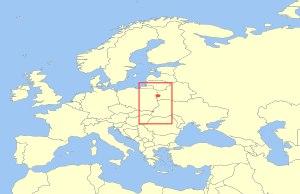
Le bison d'Europe est un mammifère ruminant de la famille des Bovidés. C'est une des deux espèces du genre Bison, l'autre étant le Bison américain. Les deux espèces de bison sont considérées par certains auteurs comme appartenant en fait au genre Bos, à cause de croisements possibles entre espèces du genre Bison et du genre Bos.